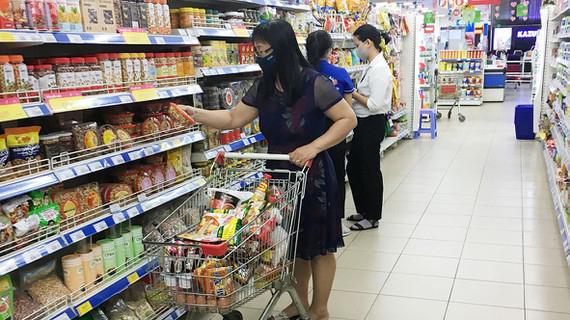
có một chiếc ghế nhựa màu xanh da trời nhạt ở phía cuối quầy hàng mà ba người phụ nữ đang đứng